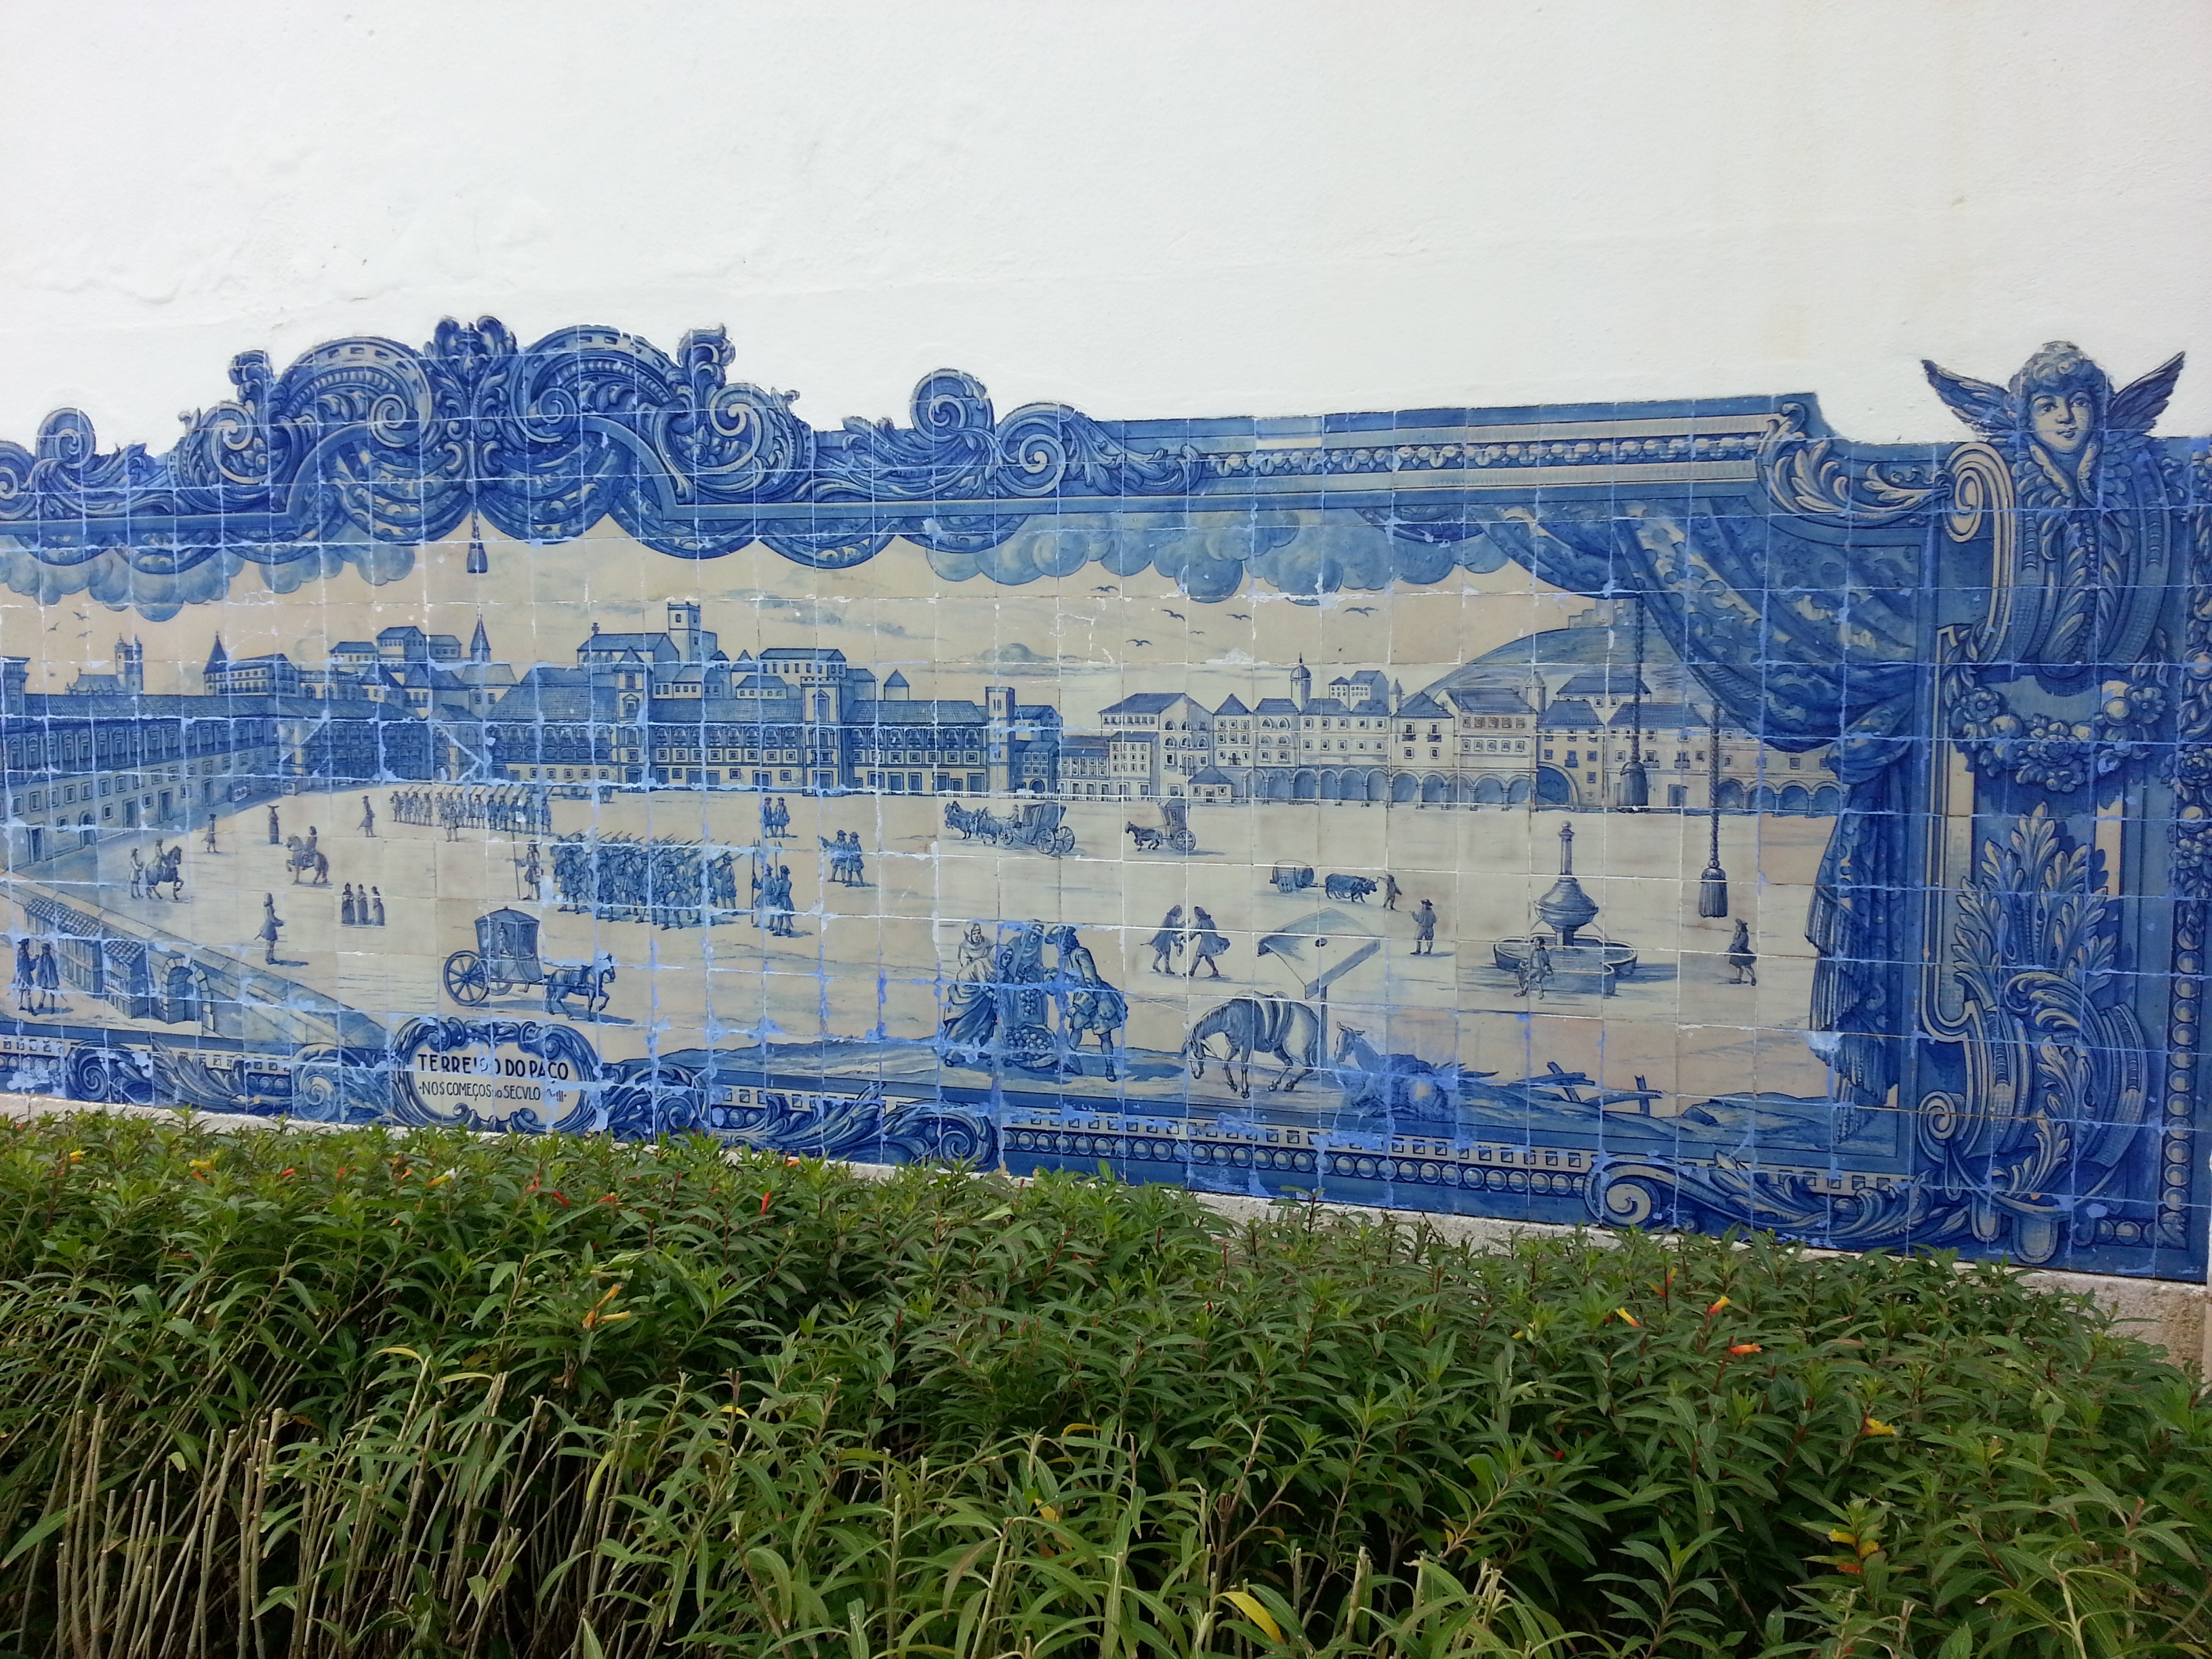
flower, tiles, portugal, lisbon